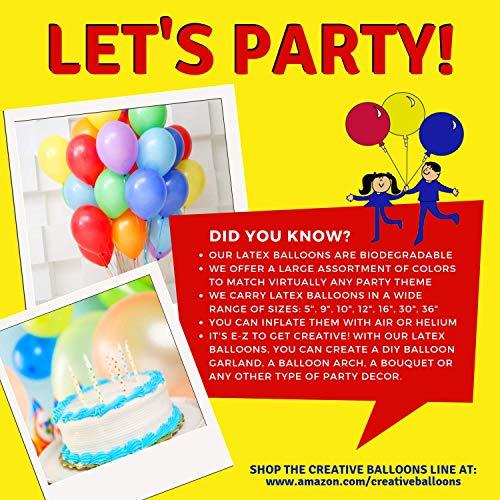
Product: Creative Balloons 12" Latex Balloons - Pack of 72 Pieces - Decorator Cherry Red
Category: Home & Kitchen | Event & Party Supplies | Decorations | Balloons
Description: Value size includes 72 pieces of latex balloons.
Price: $11.81
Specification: ProductDimensions:8x4x1inches|ItemWeight:3.2ounces|ShippingWeight:3.2ounces(Viewshippingratesandpolicies)|ASIN:B01L9ZA4CI|Itemmodelnumber:127219|Manufacturerrecommendedage:24monthsandup